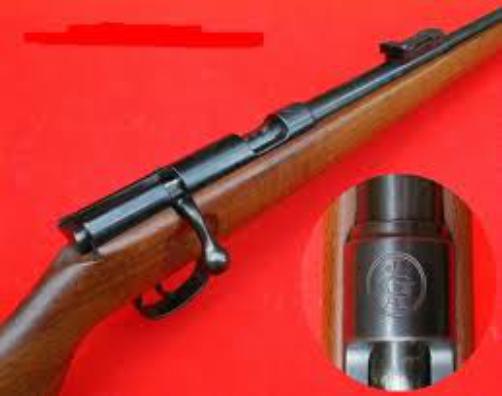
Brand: anschutz
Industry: Others